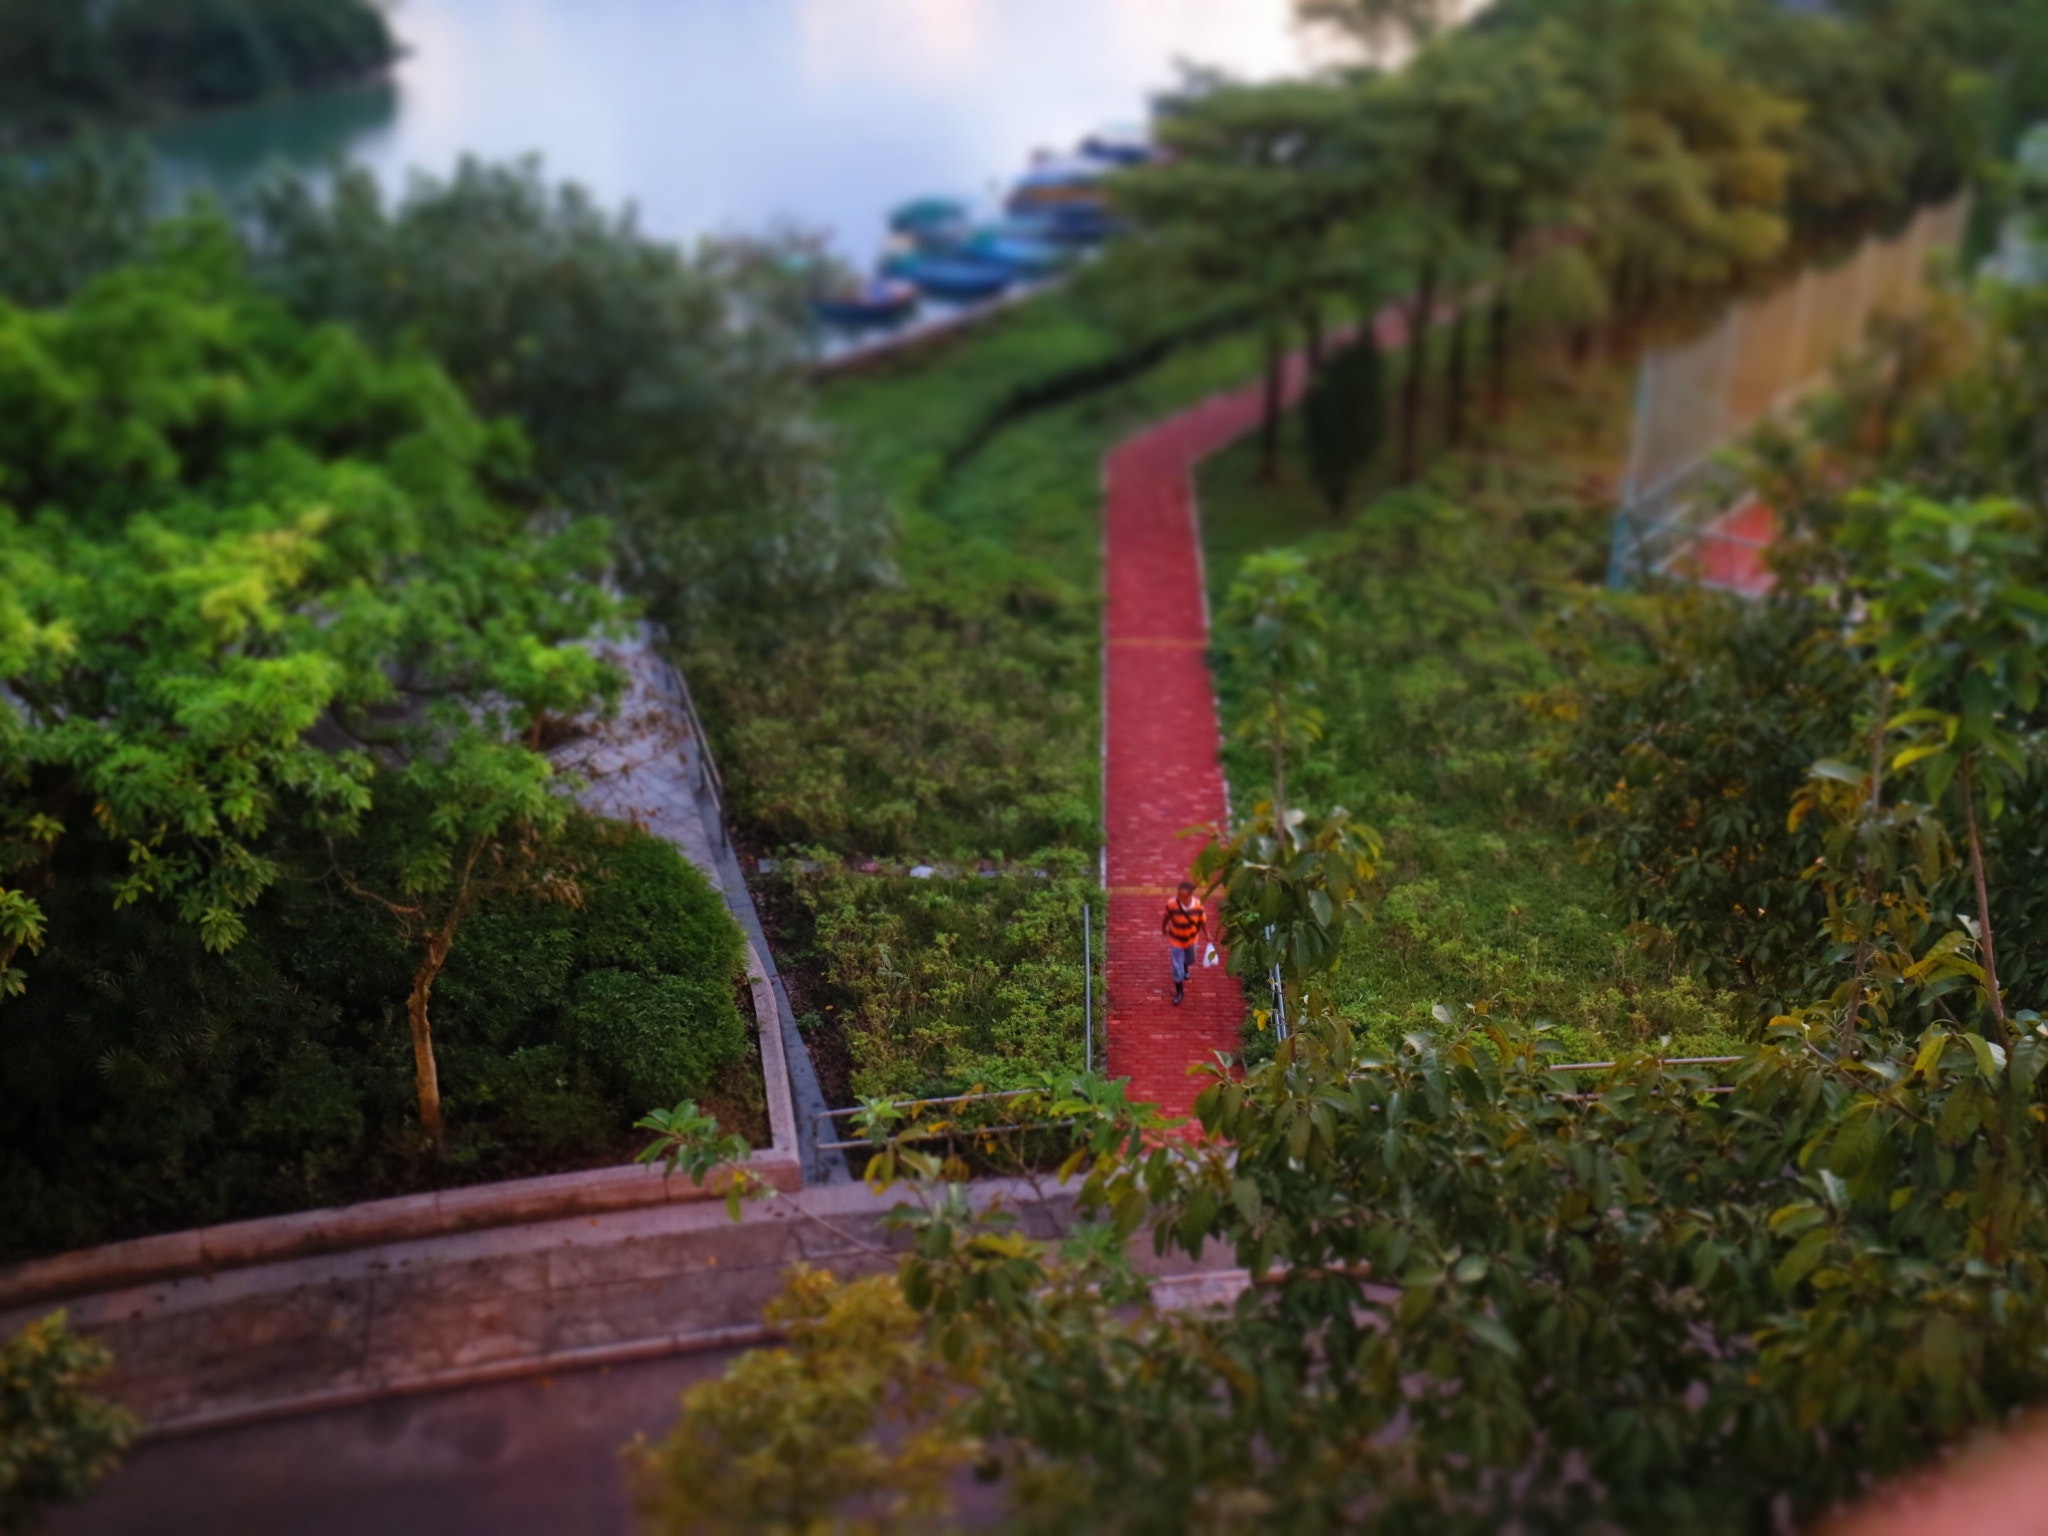
nature, vegetation, water, water resources, shrub, tree, garden, biome, landscape, plant, leaf, botanical garden, landscaping, watercourse, hill station, walkway, road